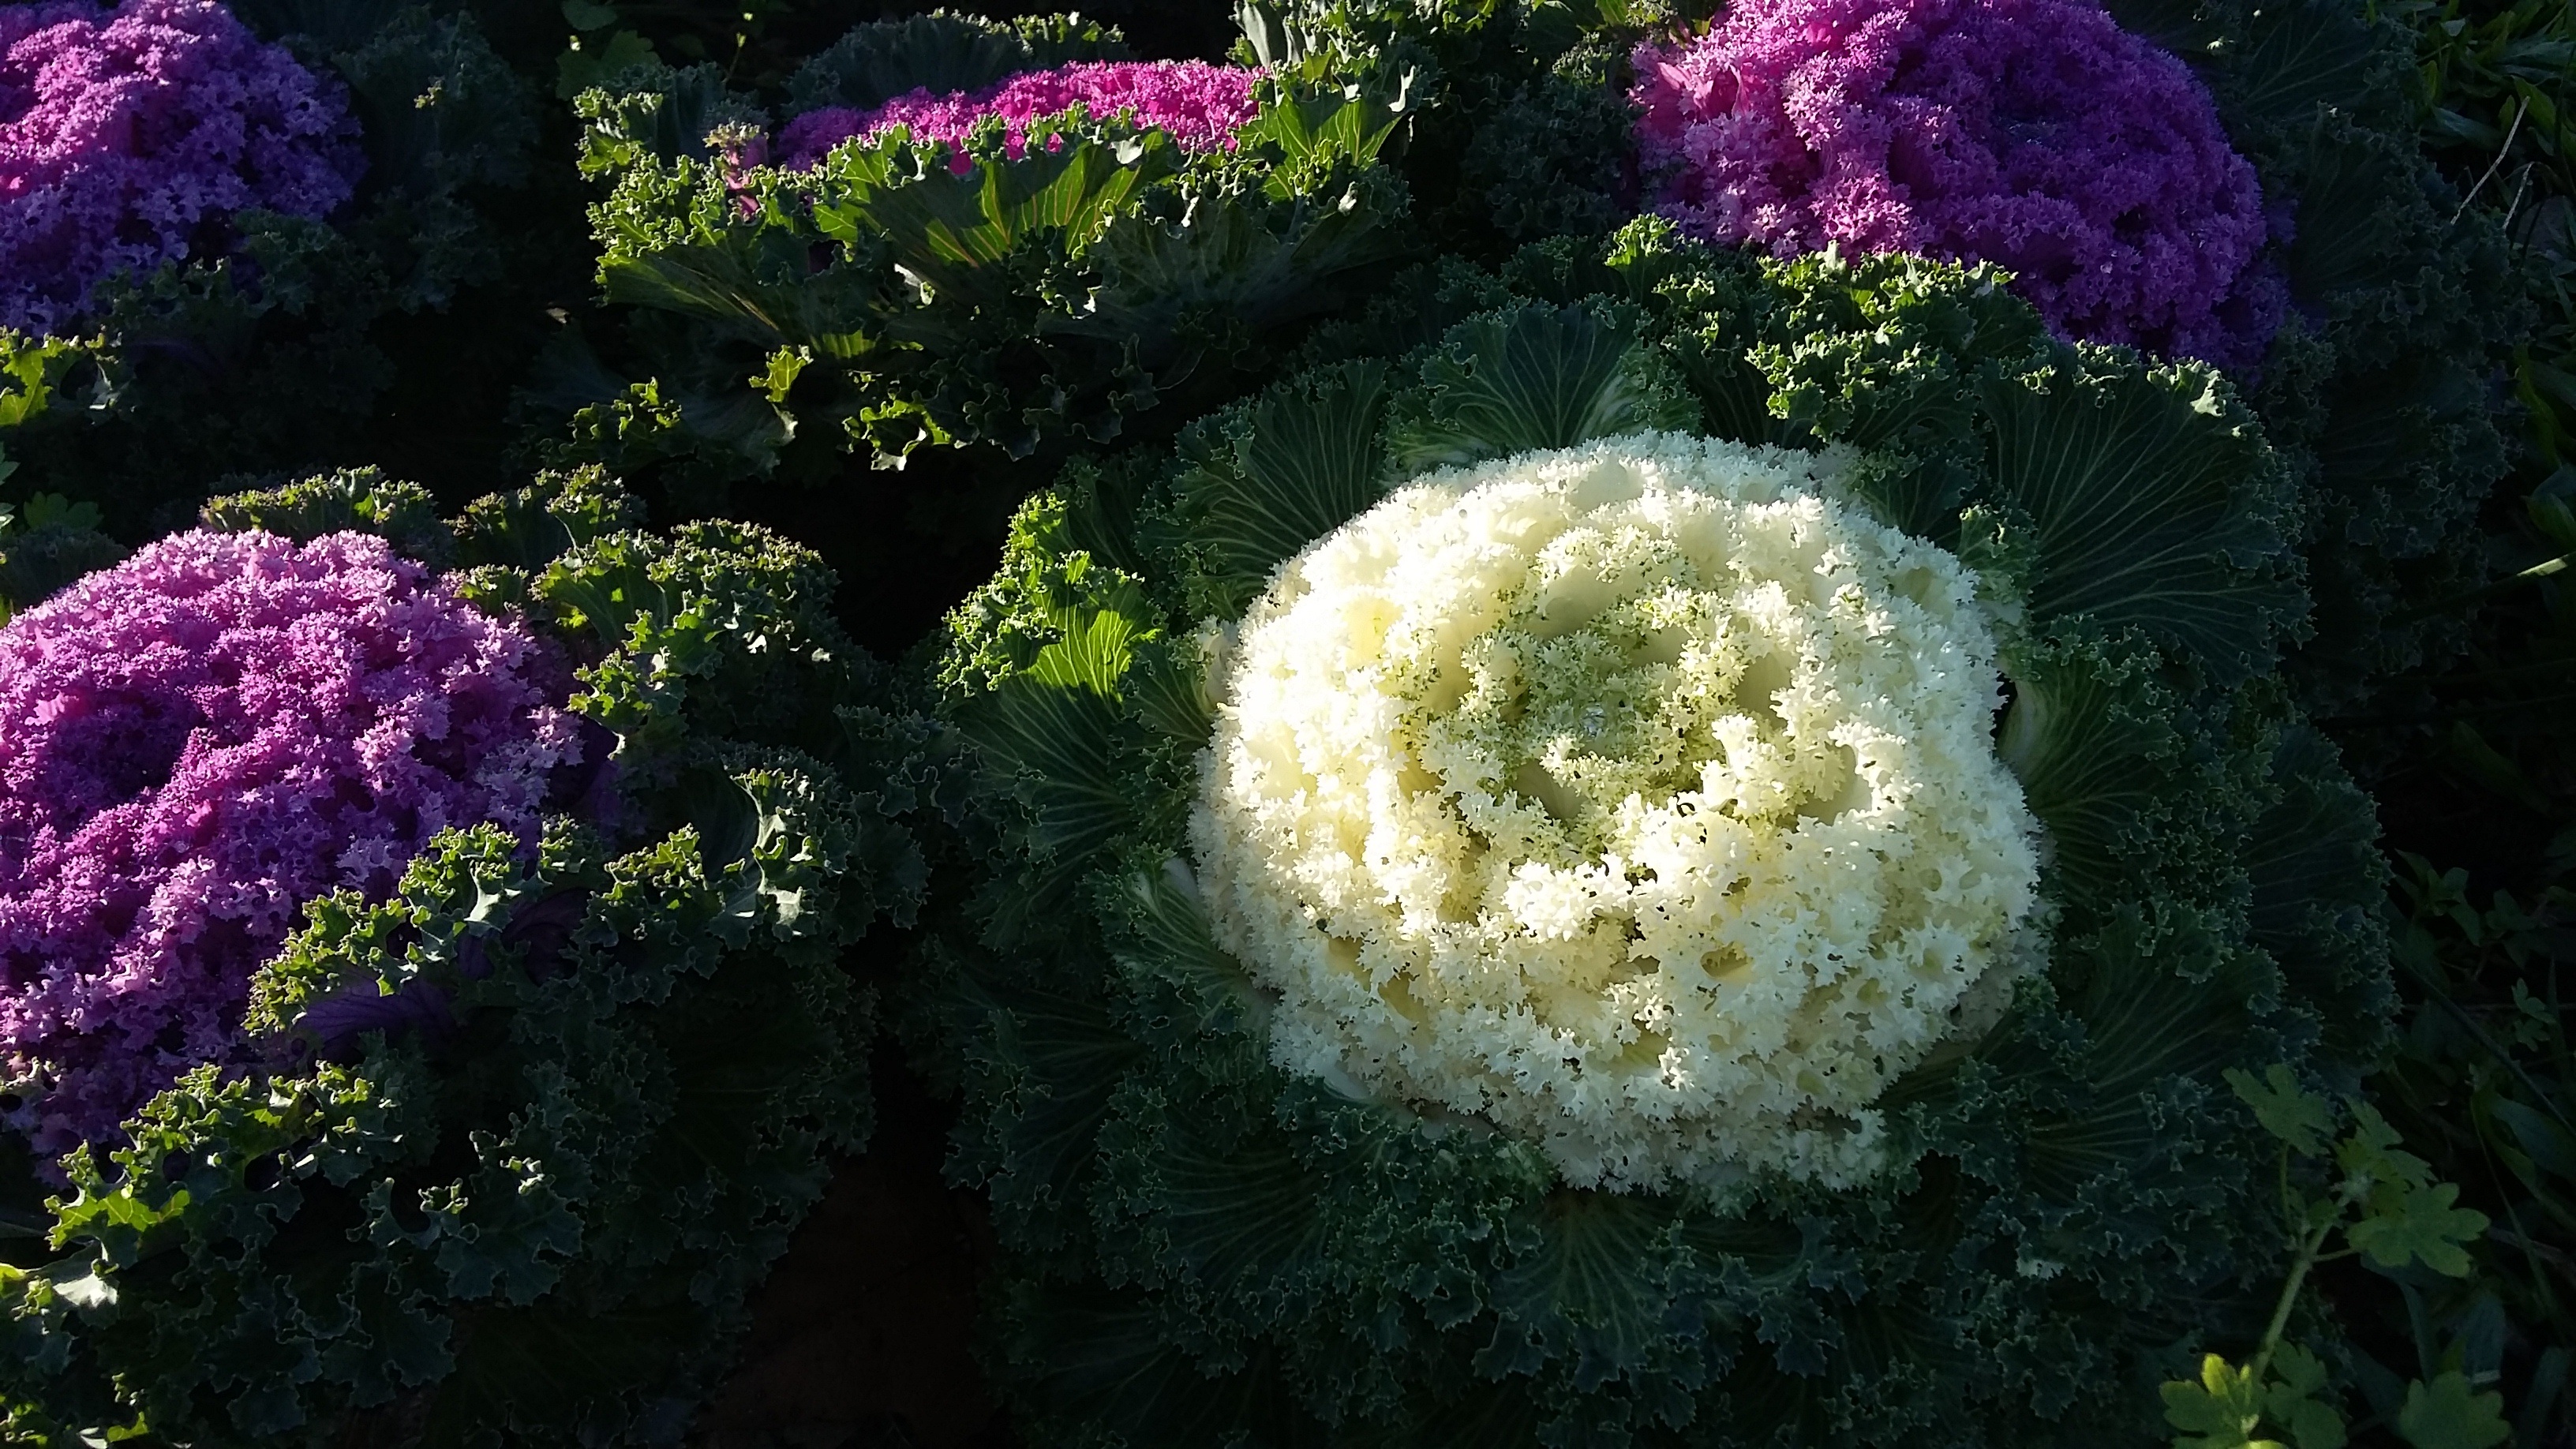
nature, plant, white, leaf, flower, green, botany, garden, flora, hydrangea, plants, shrub, rosa, flowering plant, land plant